K's Choice

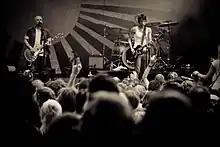
K's Choice during a 2010 concert

K's Choice recorded their fifth studio album "Echo Mountain" in the Echo Mountain Studios in Asheville, North Carolina. On 22 February 2010, they confirmed on their website that the new album would be released on 26 March 2010. "When I Lay Beside You" and "Come Live The Life" were released as singles.